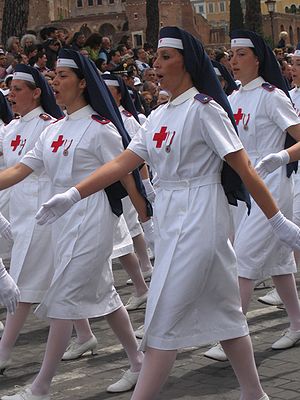
Sygeplejerske / Sygeplejerskernes uddannelse
Frivillige Røde Kors-sygeplejersker ved en parade i Italien, 2007.
Frivillige Røde Kors-sygeplejersker ved en parade i Italien, 2007.
En sygeplejerske er et menneske som udfører, leder, formidler og udvikler sygepleje. Sygeplejens kerneområde er omsorgen til de syge. Dette opnås primært gennem bevidst brug af de mellemmenneskelige relationer. Sygeplejerskens virksomhedsfelt er bredt defineret og kan lige så vel foregå uden for hospitalets rammer som inden for. En af de mest almindelige definitioner af sygepleje er formuleret af sygeplejeteoretikeren Virginia Henderson: